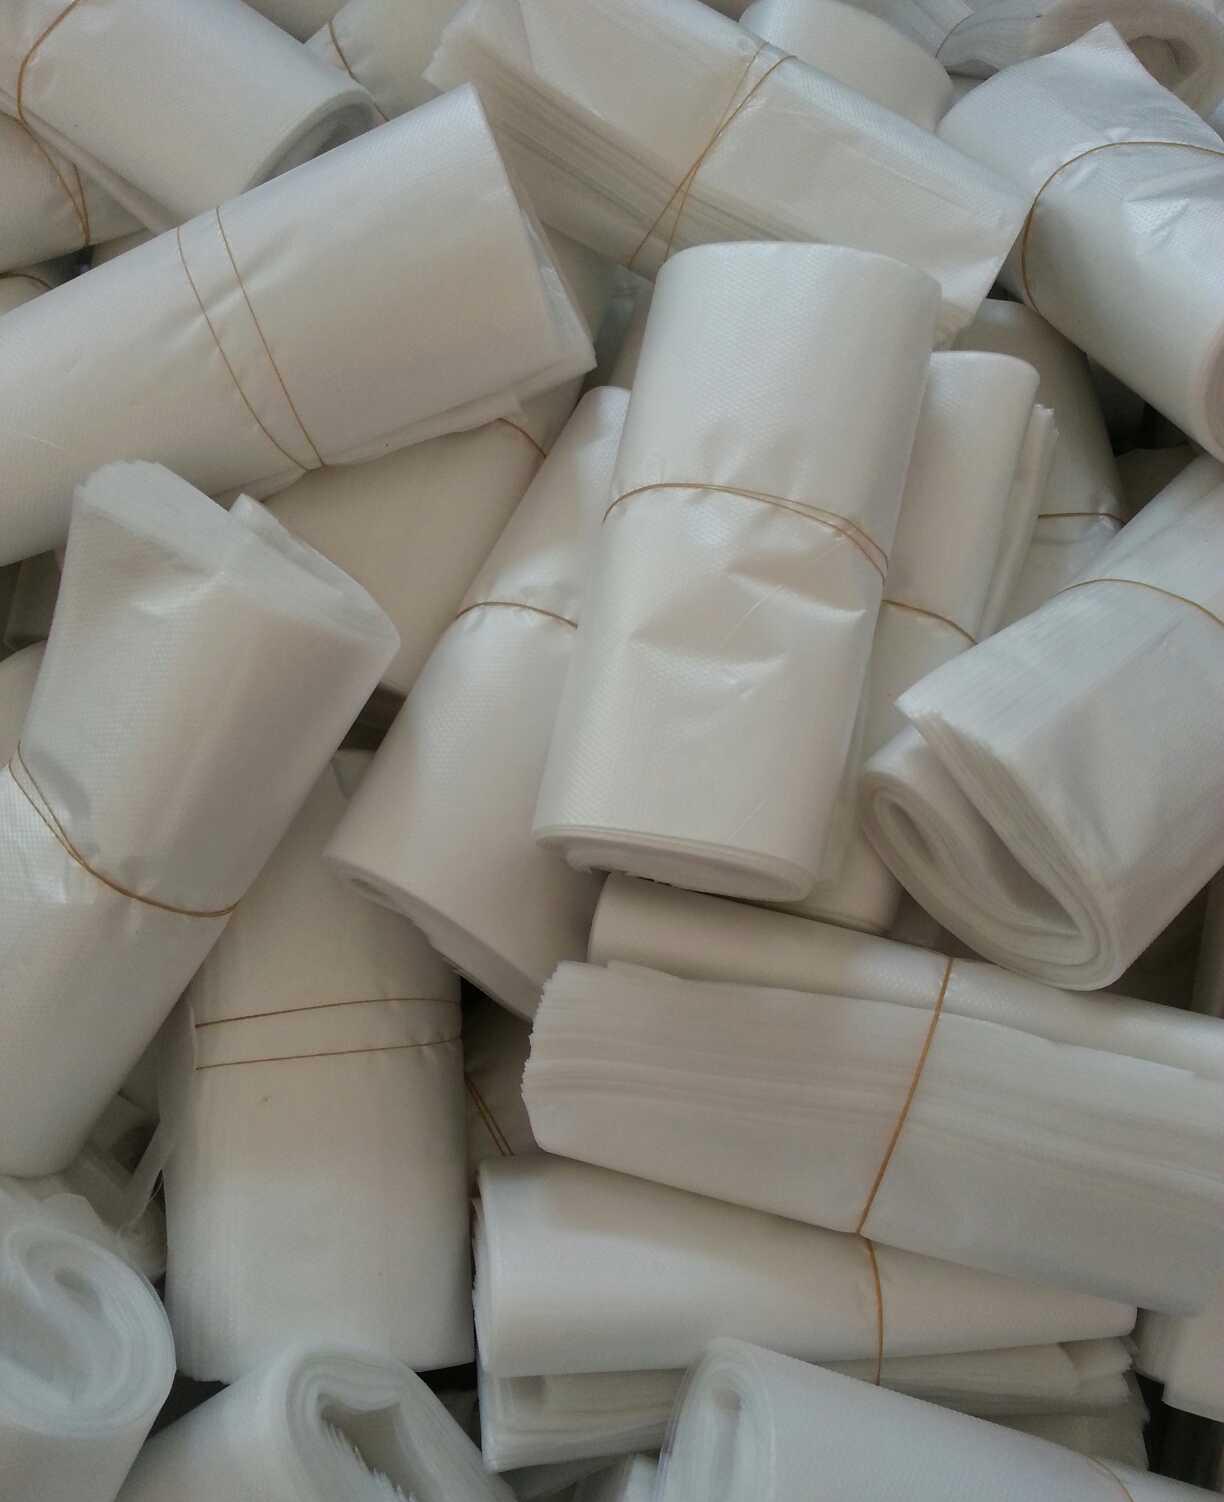
Label: plastic